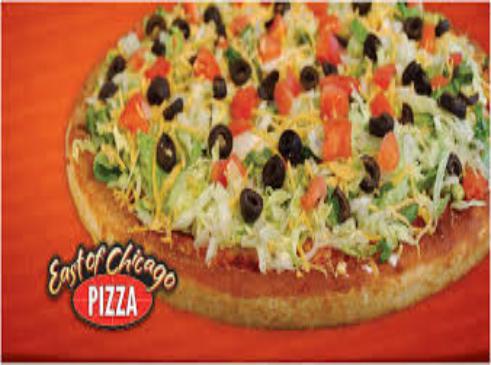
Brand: East of Chicago Pizza
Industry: Food